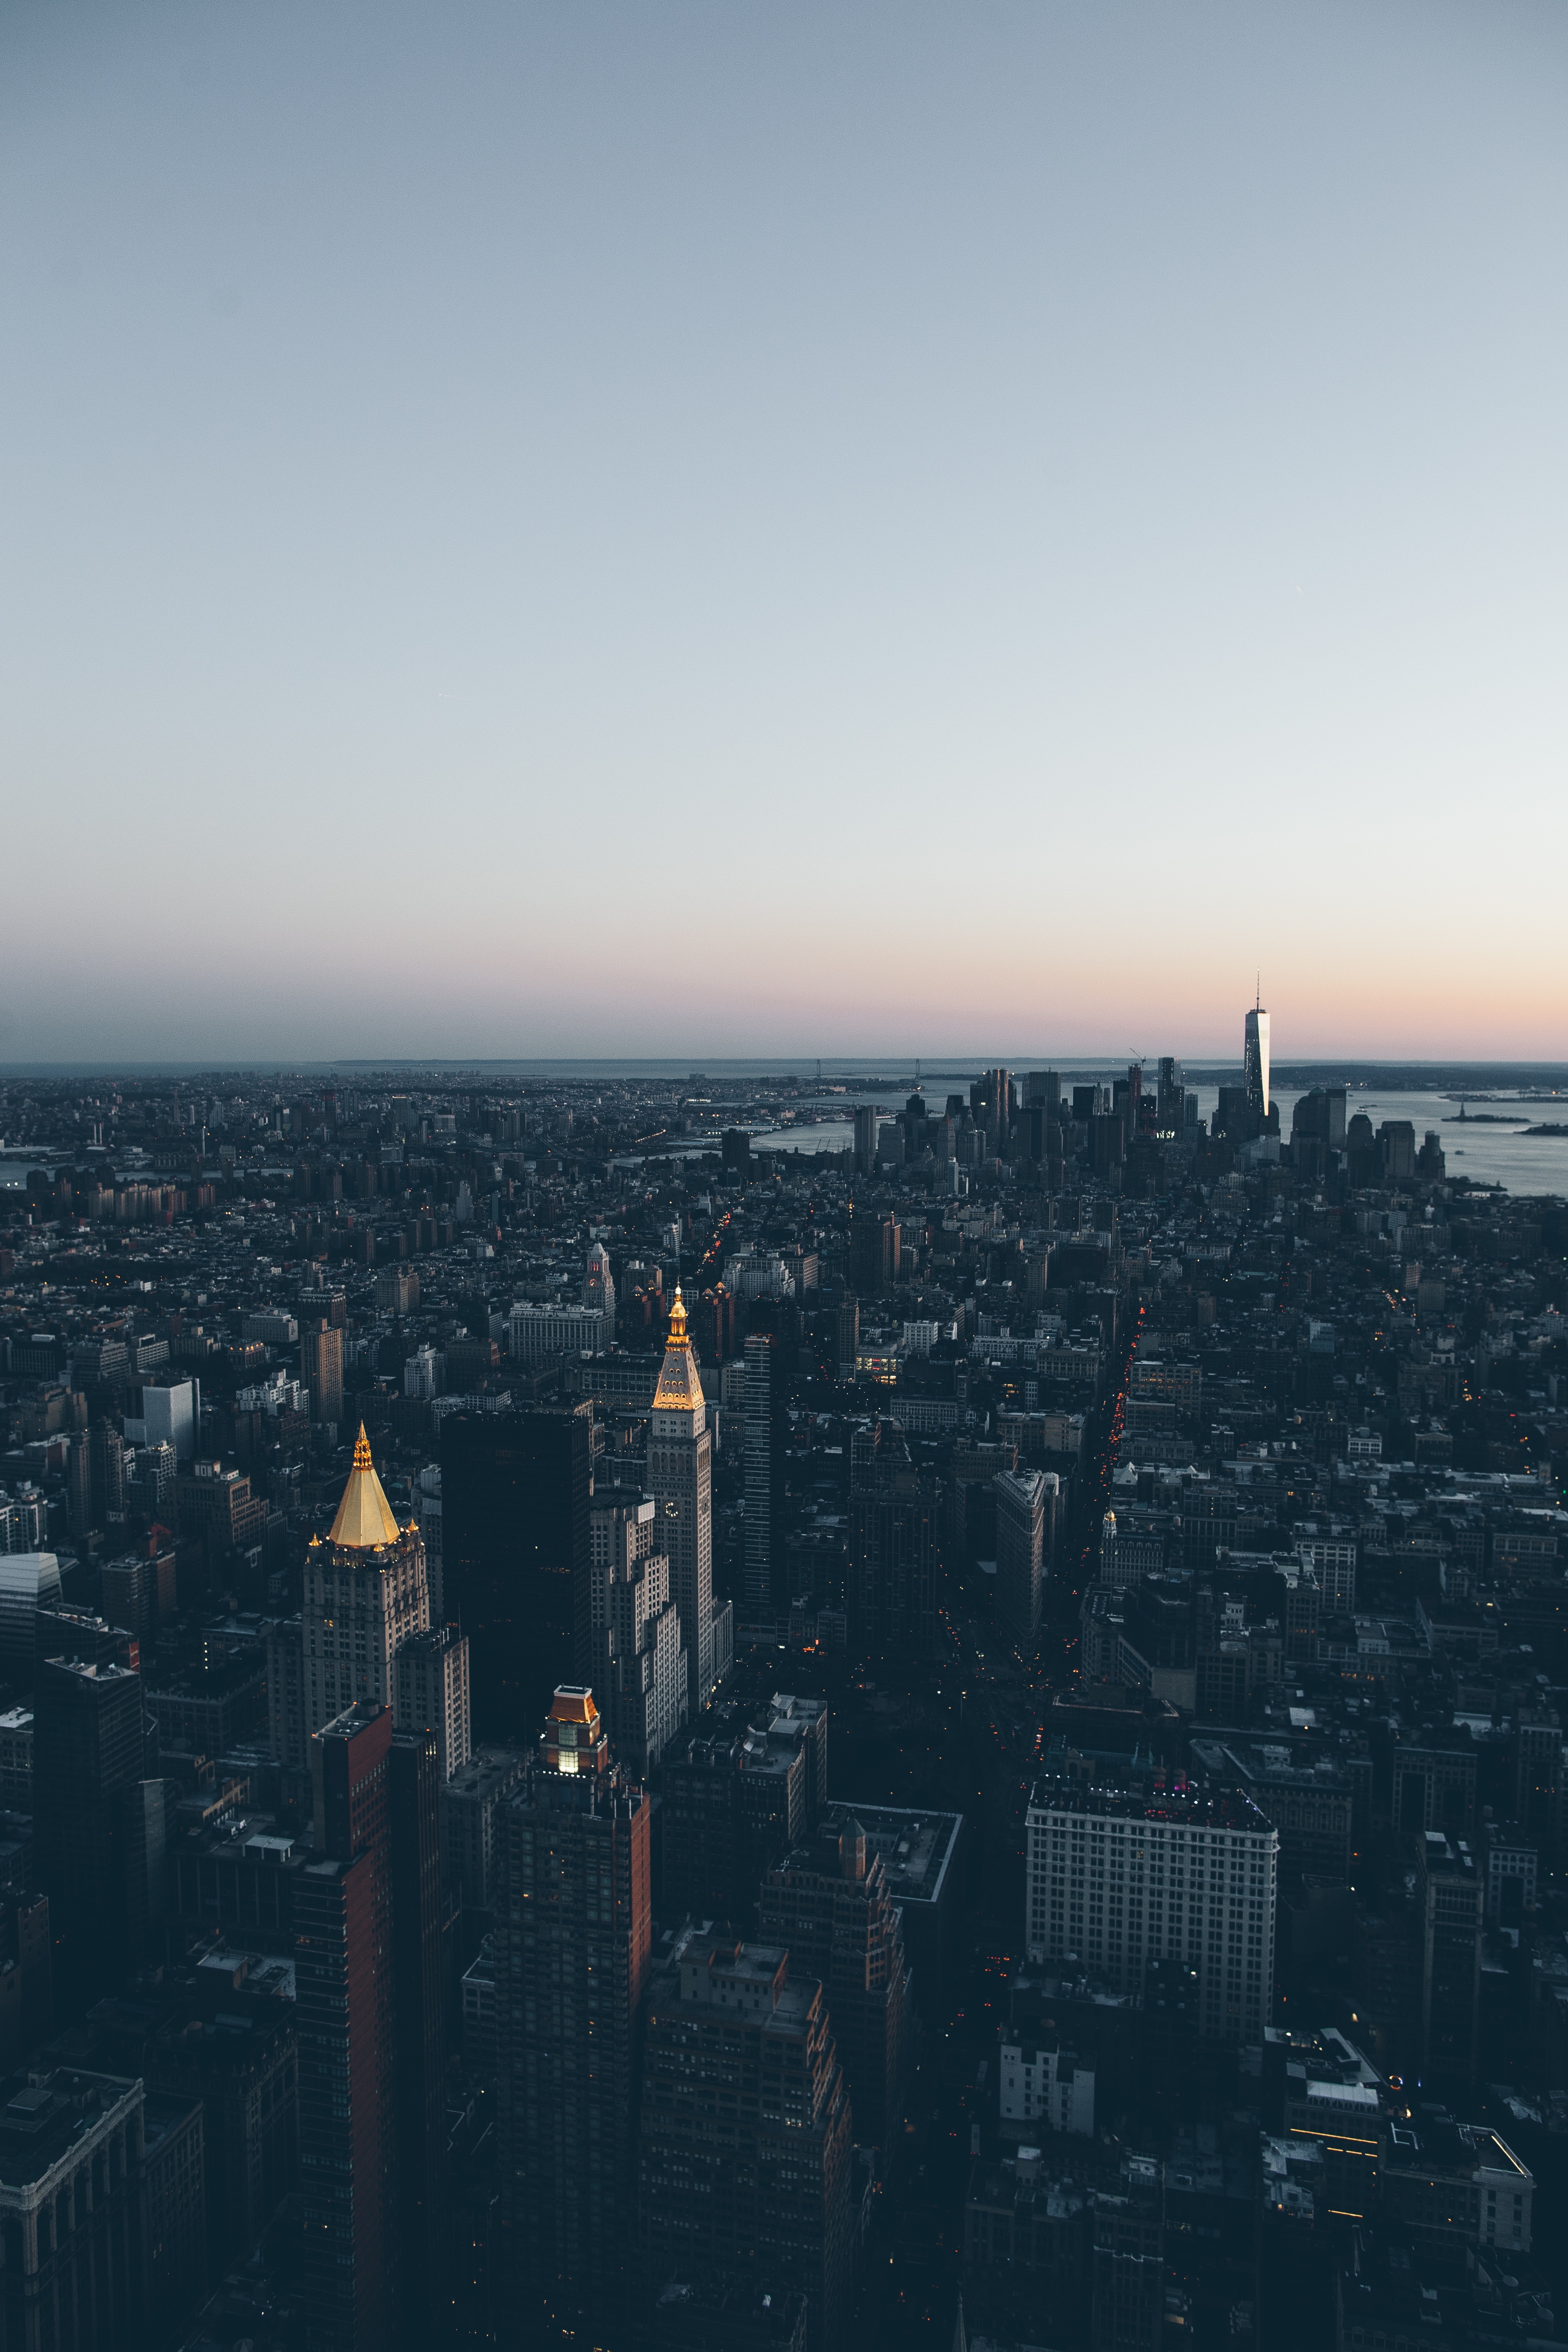
horizon, sky, sunset, skyline, morning, dawn, city, skyscraper, new york city, cityscape, downtown, dusk, evening, reflection, high, tower, usa, america, haze, aerial, aerial view, tower block, outdoors, shape, metropolis, aerial photography, urban area, atmospheric phenomenon, human settlement, atmosphere of earth, metropolitan area